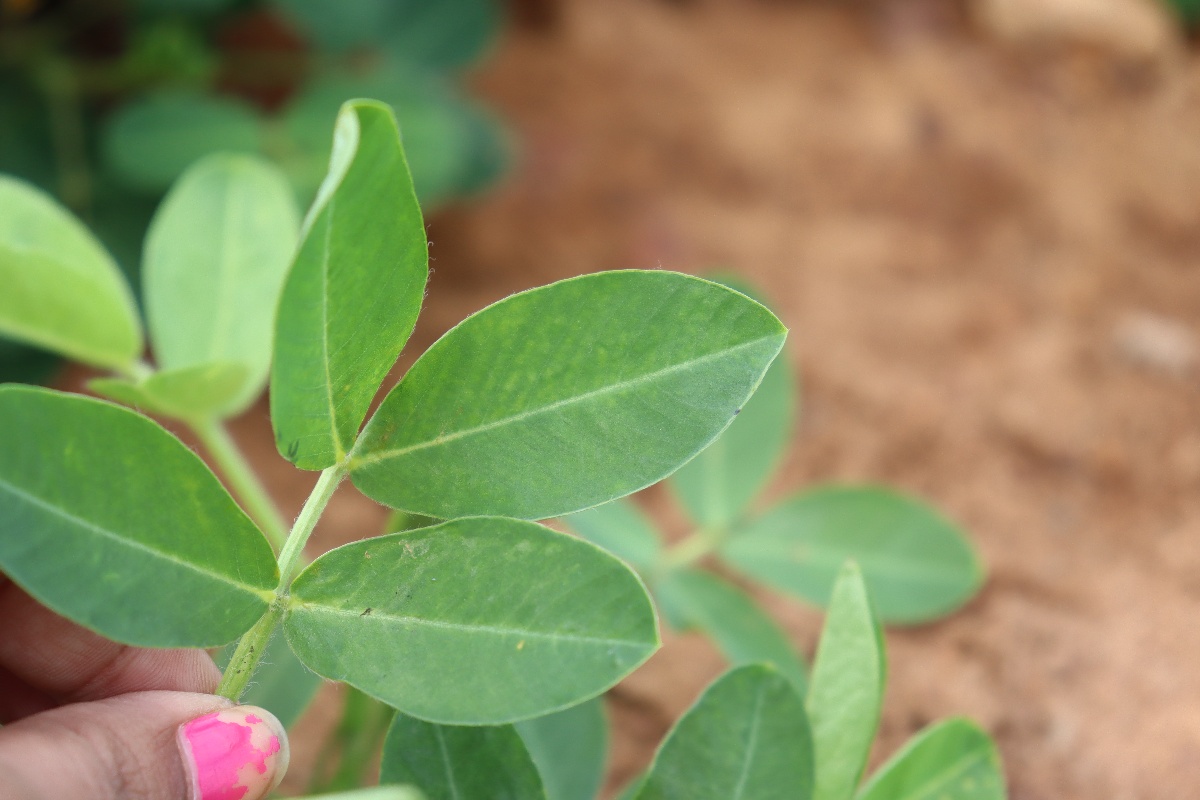
Label: healthy leaf